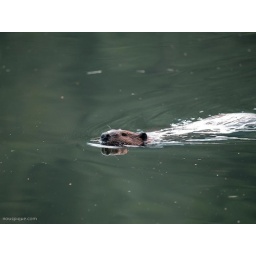
Beaver swimming in lake